Canadian Junior Hockey League

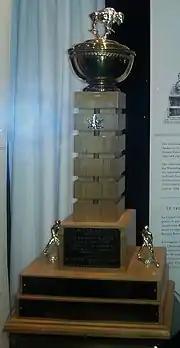
Ornate gold-plated bowl mounted on a wooden plinth atop a two-tier rectangular wooden base adorned with name plates

To determine a National Champion, the winners of each league playdown in three regional championships—the Fred Page Cup (Eastern Region - Maritimes, Quebec, Ottawa District), the Dudley Hewitt Cup (Central Region - Southern Ontario, Northeastern Ontario, Northwestern Ontario), the ANAVET Cup (Western Region - Manitoba and Saskatchewan), and the Doyle Cup (Pacific Region - Alberta and British Columbia). The winners of the four regional playoffs and a host city play in the Centennial Cup national Junior A championship.